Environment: real
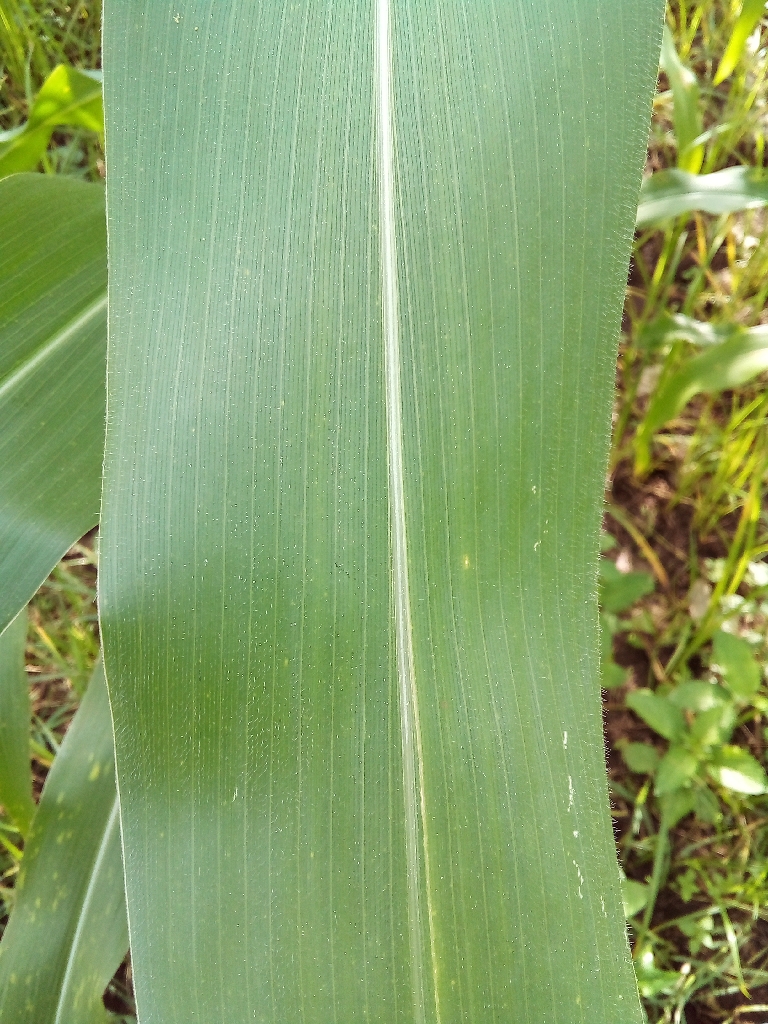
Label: healthy